Answer in natural language. Considering the relative positions, where is brown wooden chair with soft cushion (highlighted by a red box) with respect to brown wooden chair with soft cushion (highlighted by a blue box)? Choose between the following options: right or left
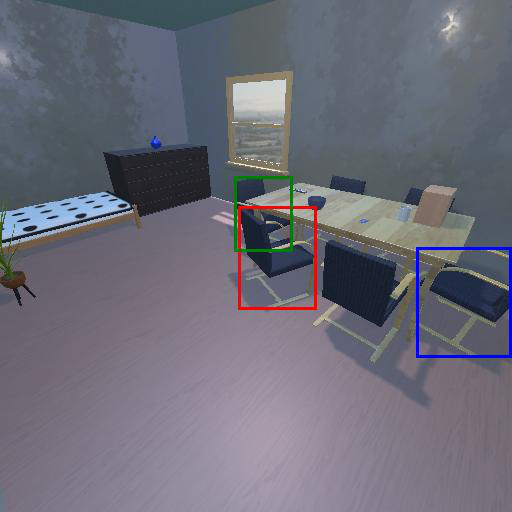
<answer>left</answer>